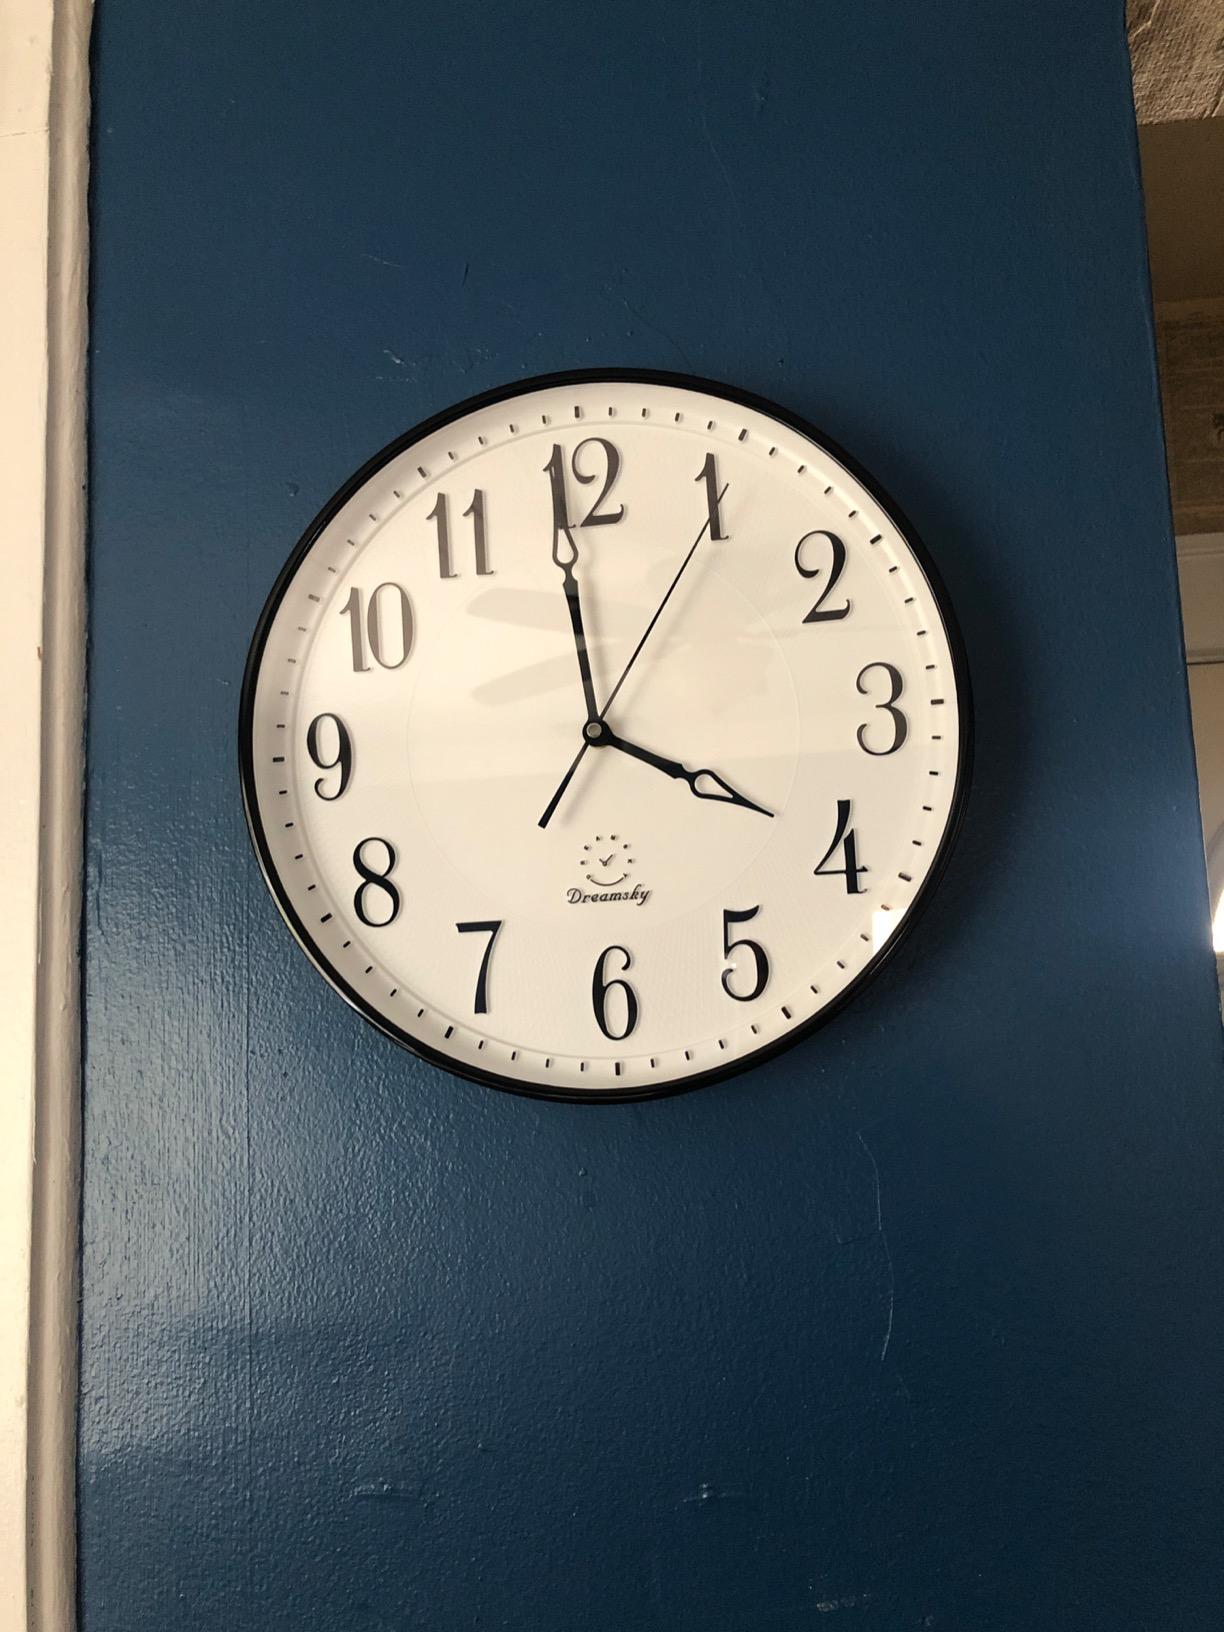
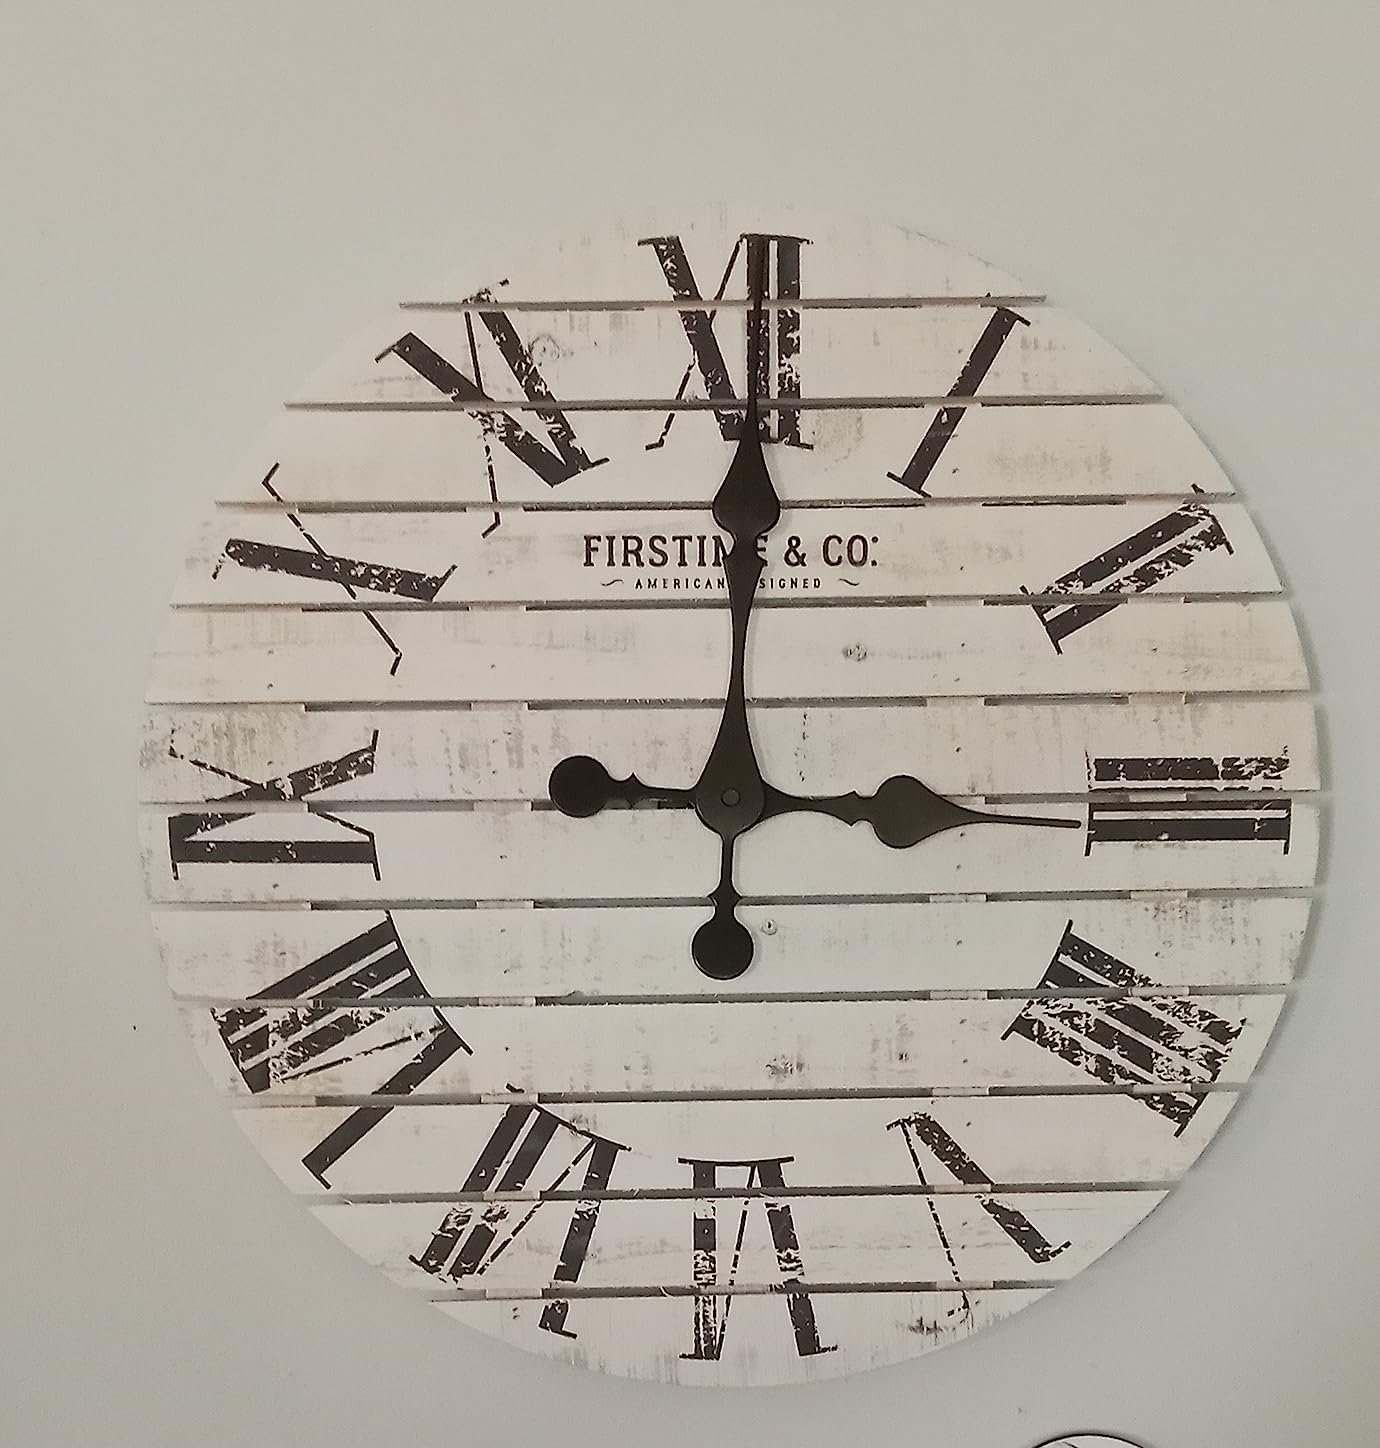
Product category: clock
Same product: no